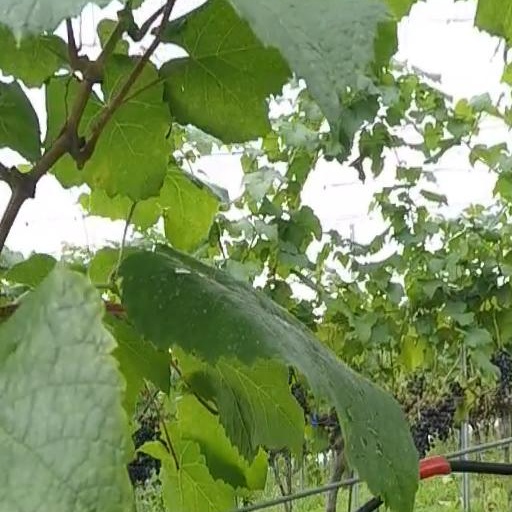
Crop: grape